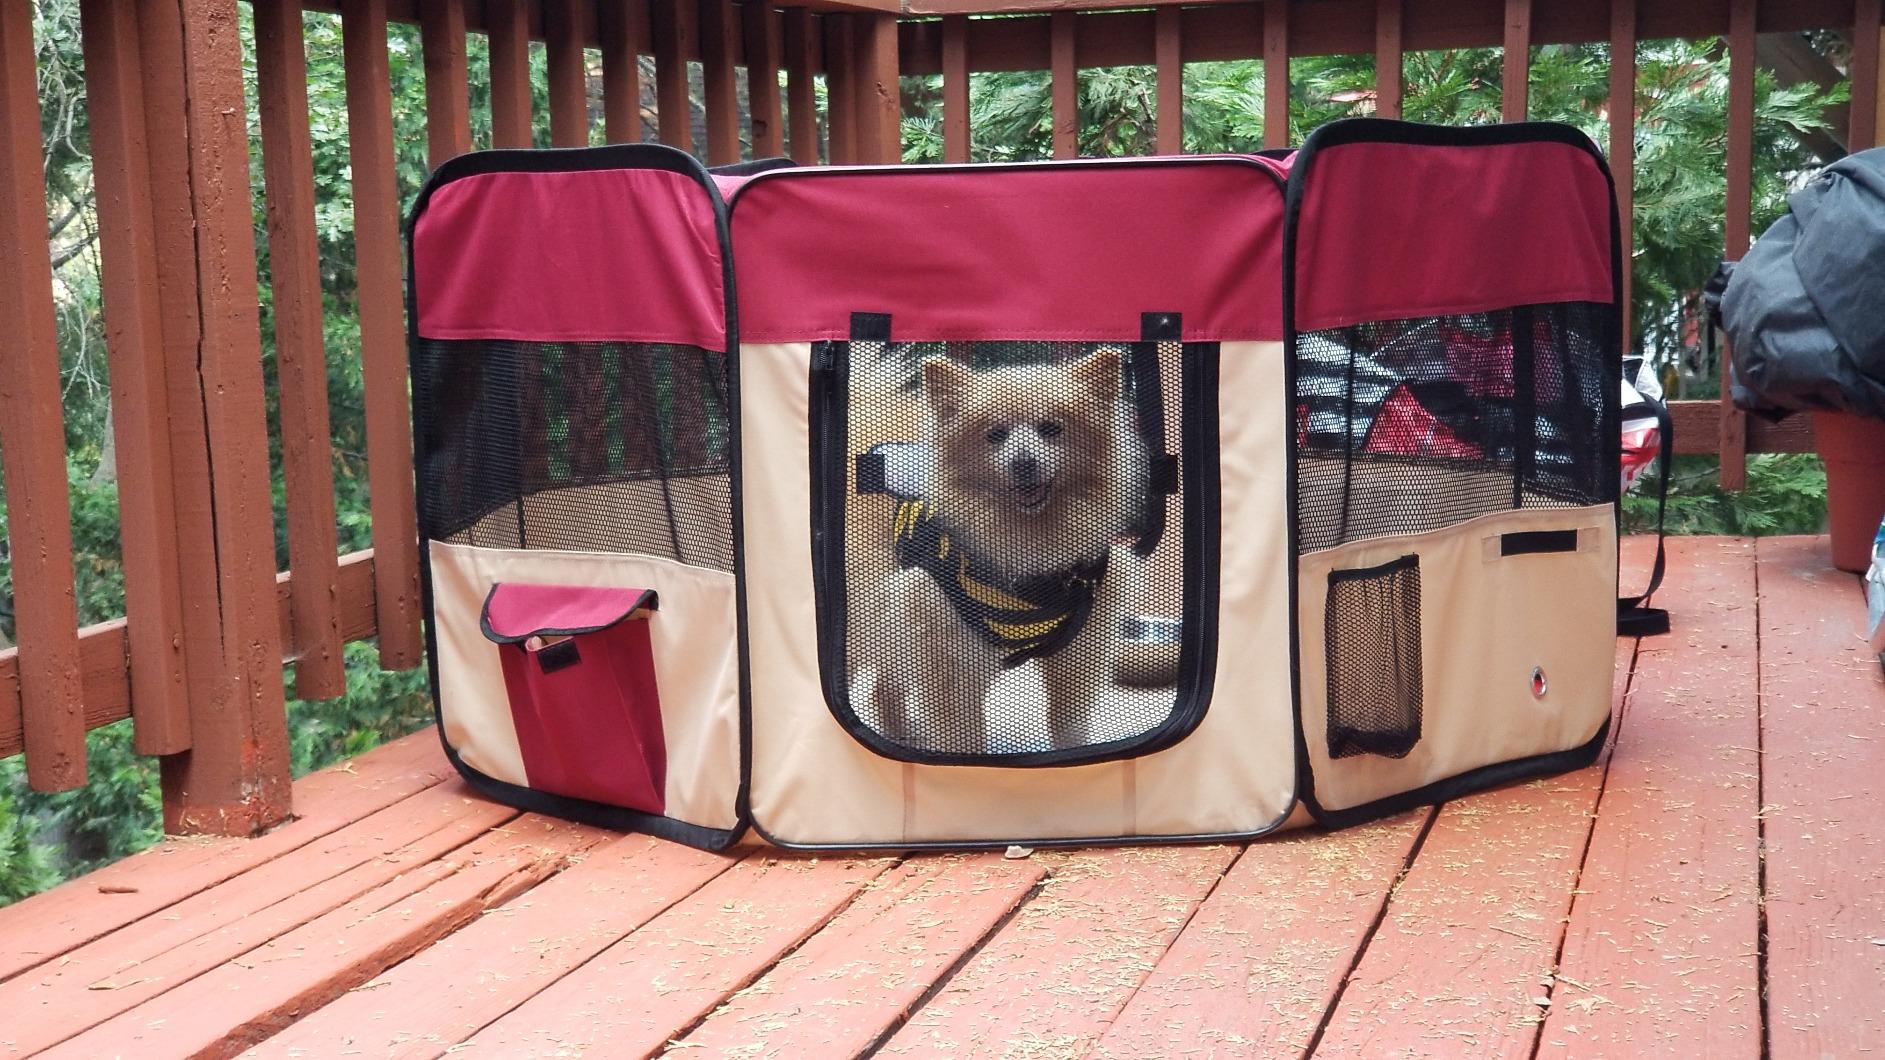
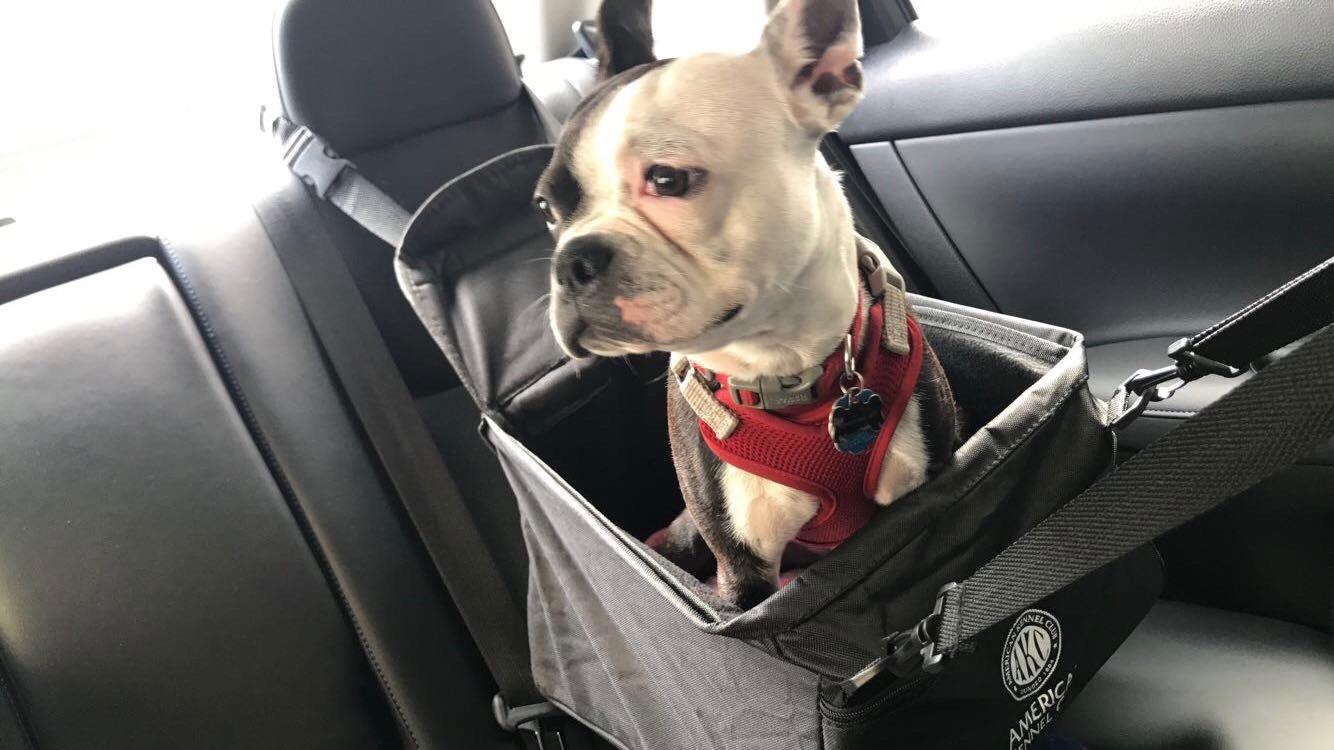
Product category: items_kennel
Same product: no